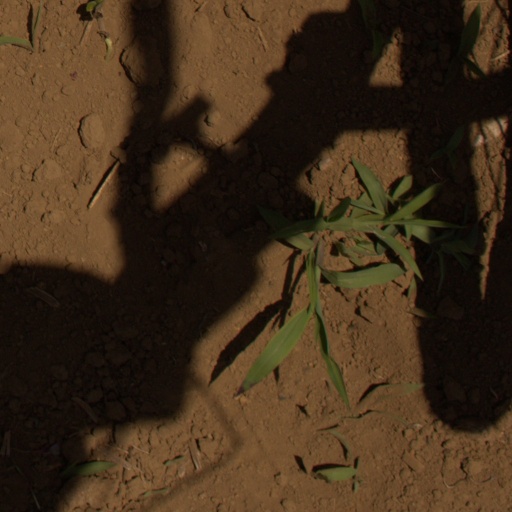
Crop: Jerusalem artichoke